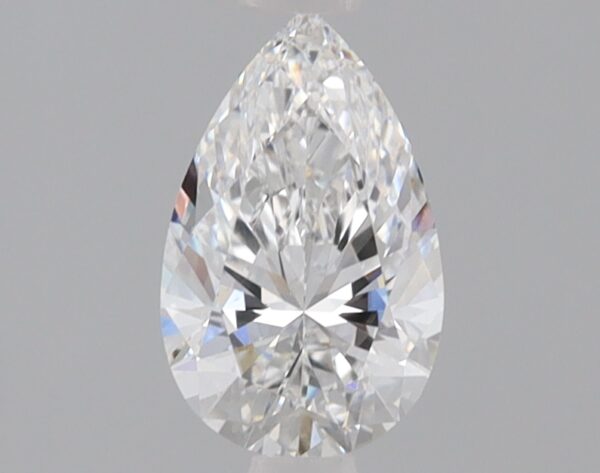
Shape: pear
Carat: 0.8
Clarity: VVS2
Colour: E
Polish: EX
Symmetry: VG
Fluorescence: NONE
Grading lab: IGI
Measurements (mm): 8.31 x 5.18 x 3.27